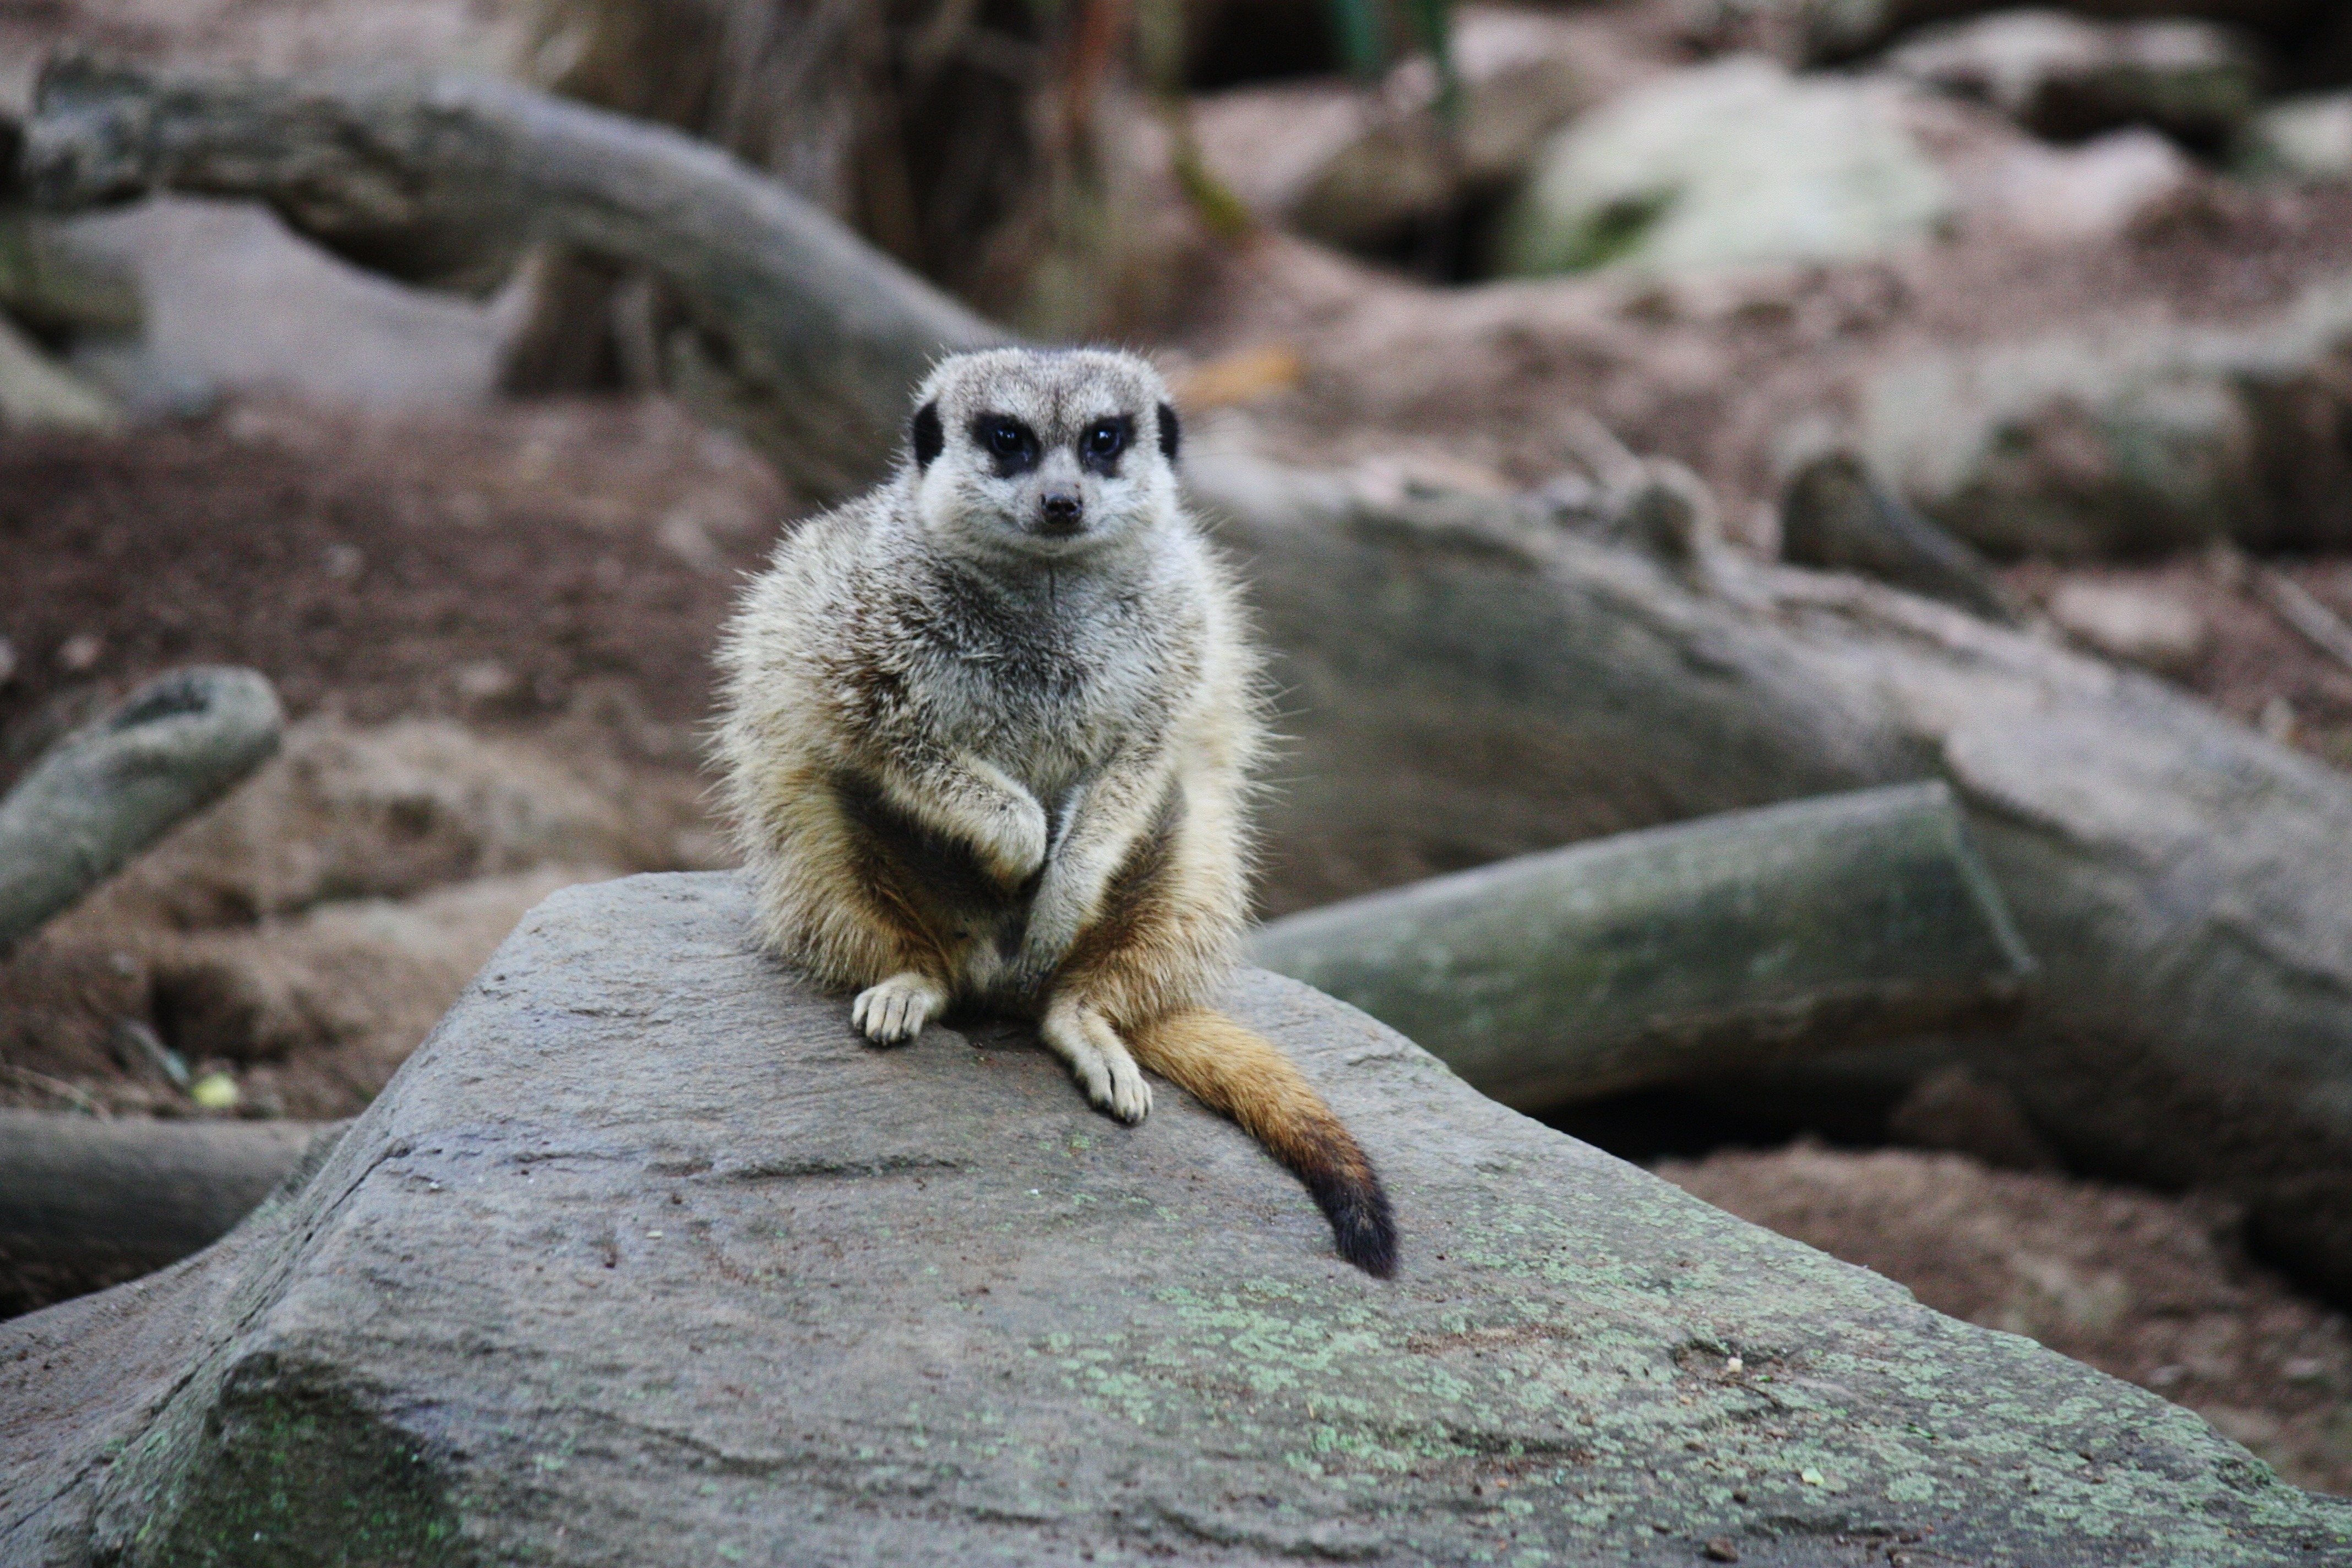
animal, wildlife, zoo, mammal, fauna, primate, vertebrate, meerkat, mongoose, marmot, suricate, suricata suricatta